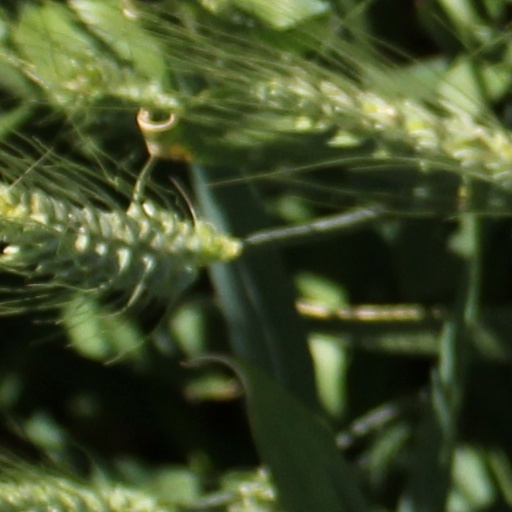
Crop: wheat